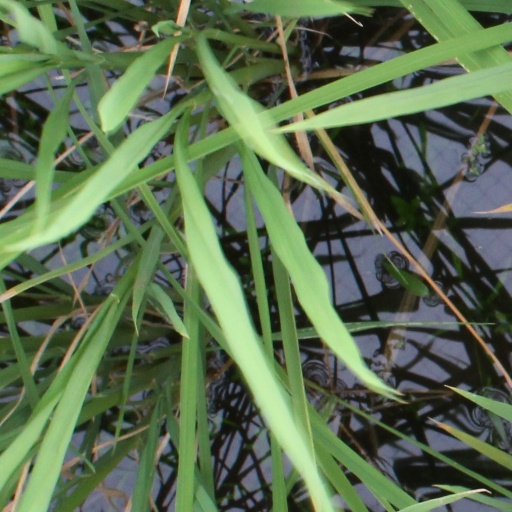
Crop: rice